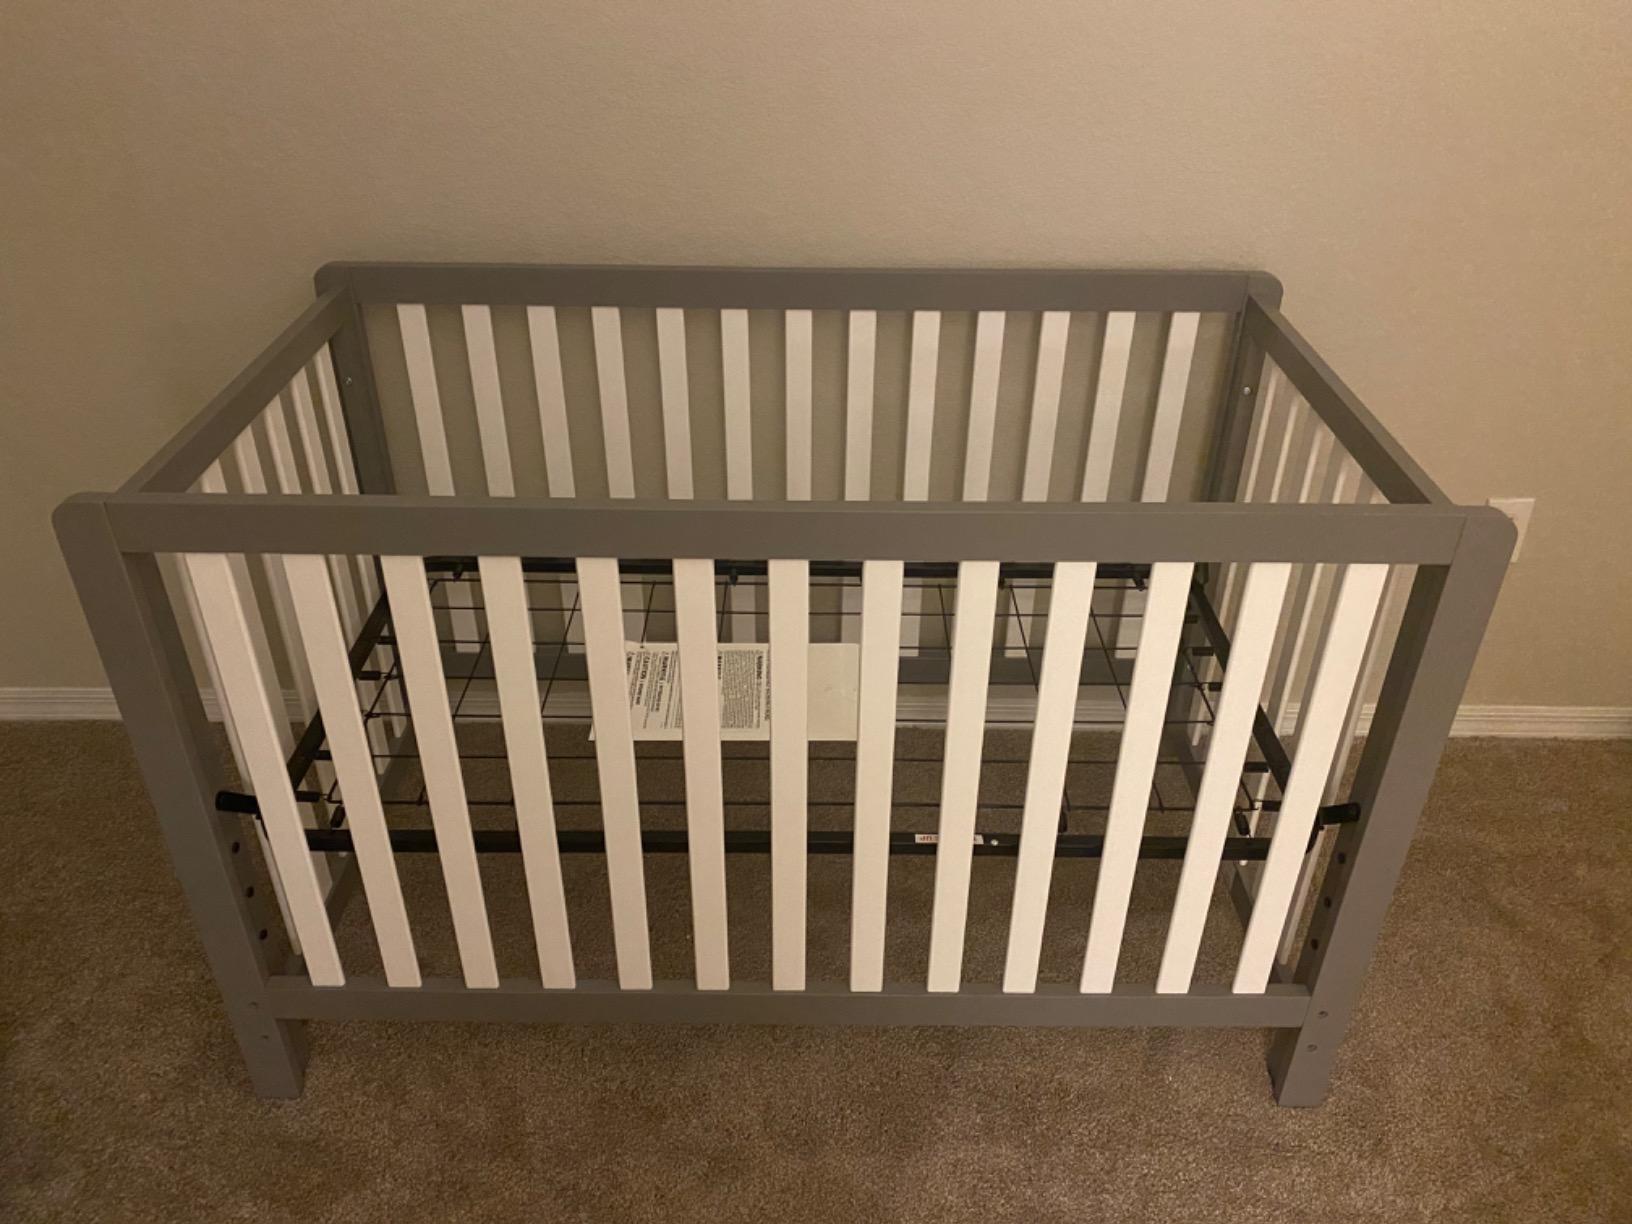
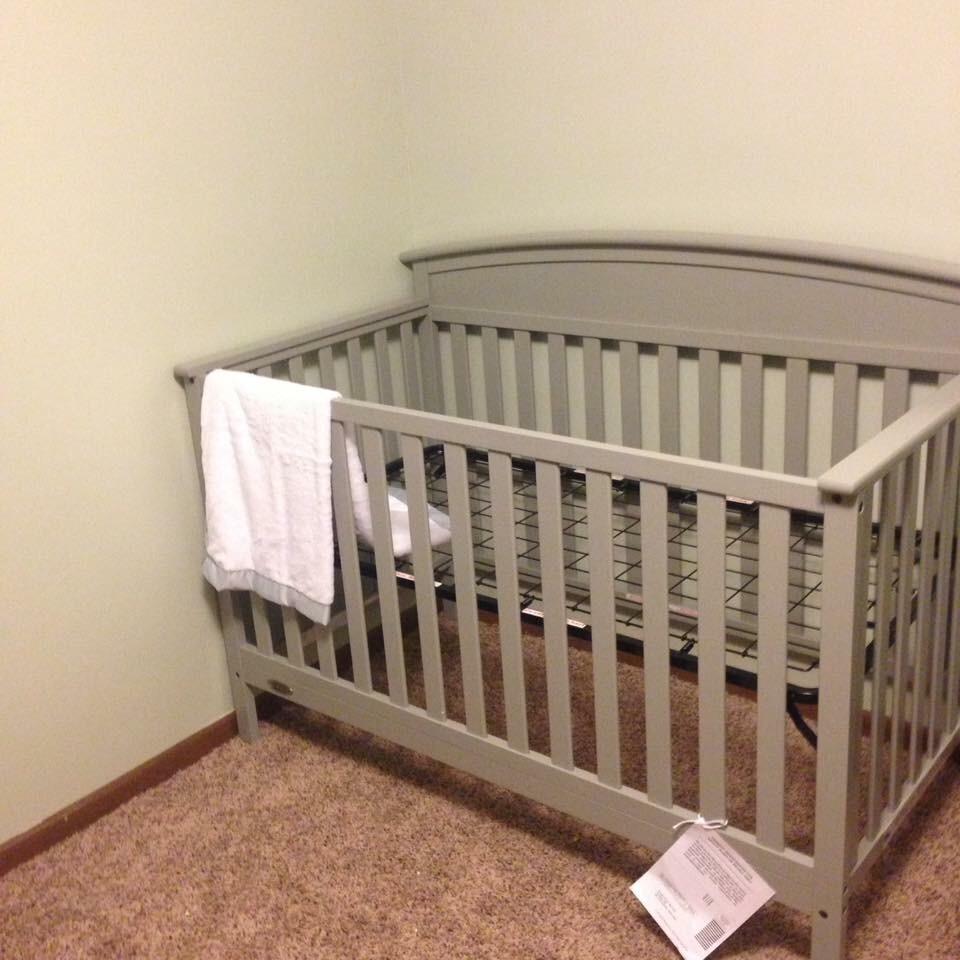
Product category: products_crib
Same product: no